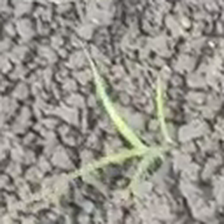
Weed species: Digitaria_SP_(Digitaria Sanguinalis )